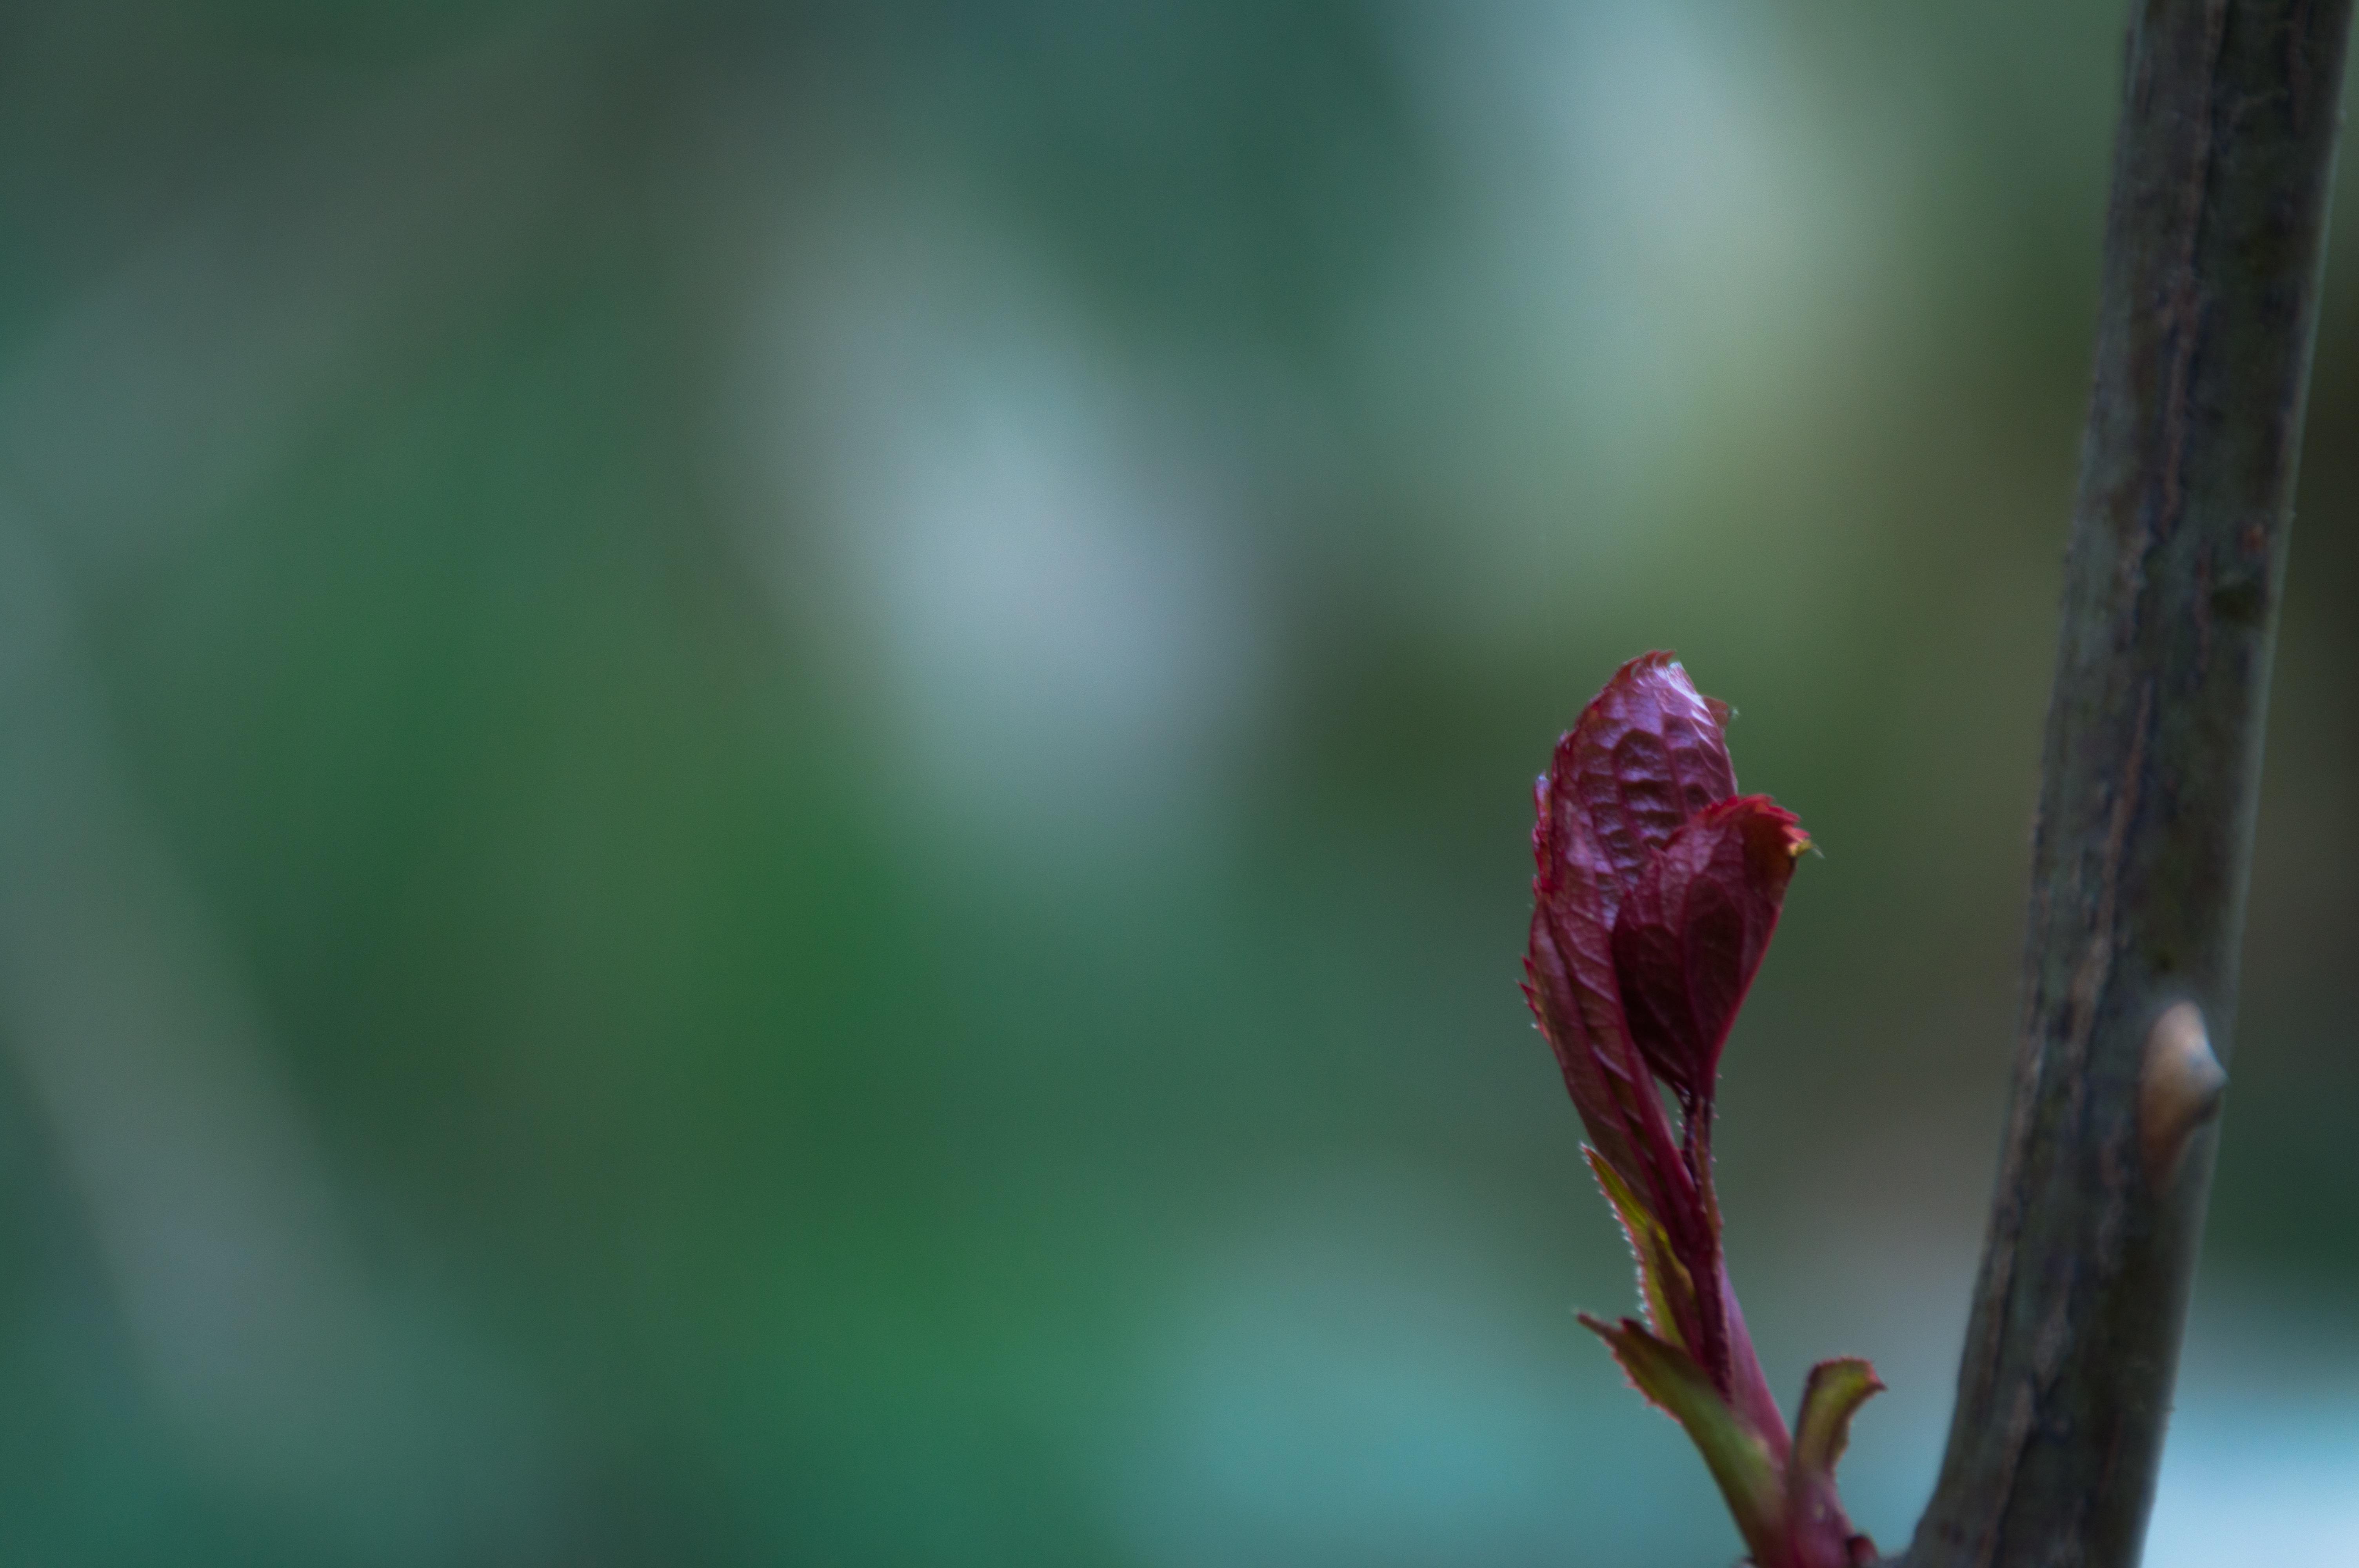
nature, branch, plant, photography, leaf, flower, petal, green, red, flora, fauna, close up, bud, macro photography, plant stem